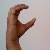
The image shows a hand gesture representing the letter 'C' in Indian Sign Language.